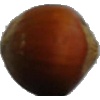
Label: Nut Forest 1